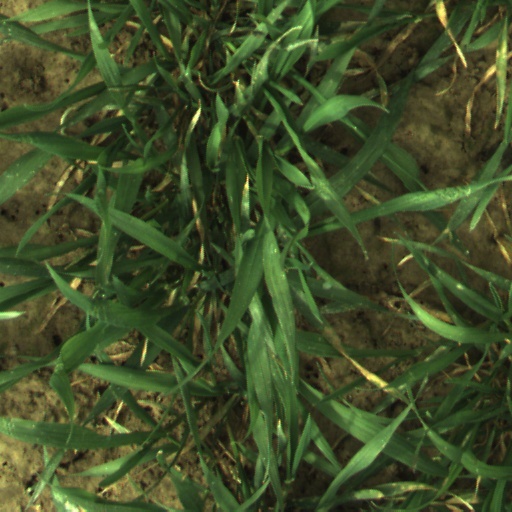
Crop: wheat